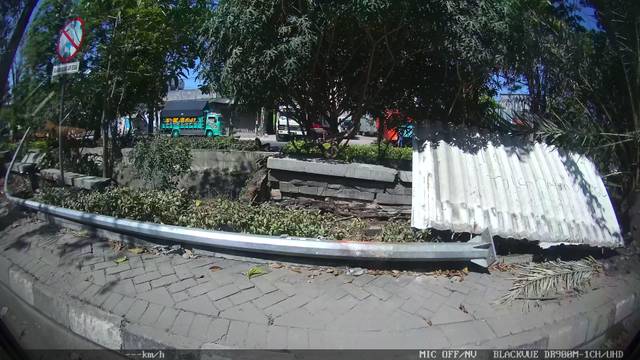
Region: Indonesia
Coordinates: -7.234, 112.743